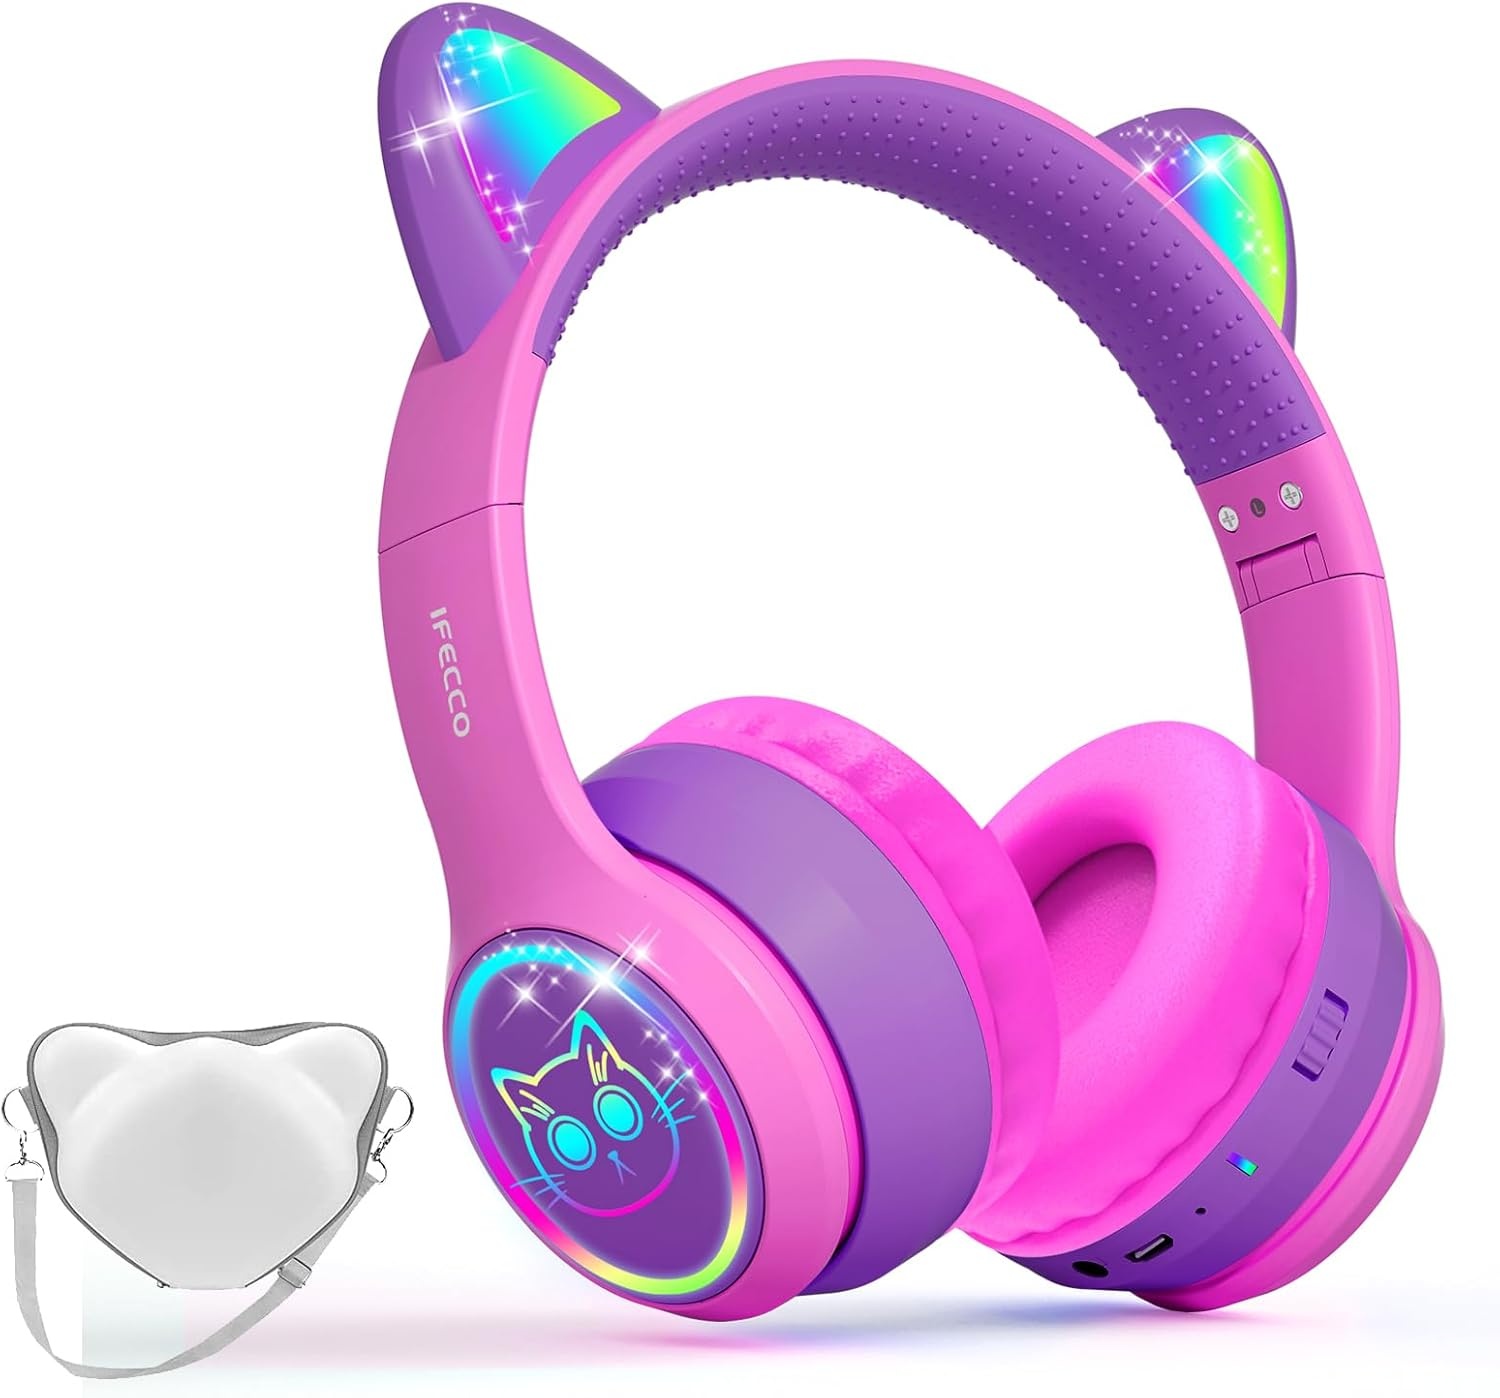
IFECCO Wireless Kids Headphones with Microphone,Foldable Cute Light Up Cat Ear Children Girls Bluetooth Headphones with Case for School Gifts Travel
Overview Brand : I love e iFecco Color : rose purple Ear Placement : Over Ear Form Factor : Over Ear Impedance : 32 Ohm About this item Safer Volume Levels:choose headphones for kids which can keep your kids's ear not only comfortable but also prtotectd.Ifecco special designed cute cat ear headphones use soft memory-protein foam earpads for a better comfortable fit and volume-limiting circuitry to keep the volume within 95 dBA to protect children'hearing. Good Sound Quality:we do not compromise the sound quality,although younger kids may not be as discerning as adult when it comes to sound quality;The Ifecco bluetooth headphones features pleasant and clear sound, build-in HD microphone,allows you kids to talk to teachers or friends smoothly on their online learning device Wired/wireless Headphones for School:the new 5.3 bluetooth technology provides a more reliable wireless connection and easy pairing for music,watching cartoons,travel,school and gaming within 10M/30ft range;A 3.5mm aux cable also supplied that you can connect directly to devices as wired headphones mode Cute Kids Wireless Headphones:the light up and flash mode make the headphones more interesting and Let your children have the ability to light up the room and shine with the rhythm of the music.We use the reinforced material to prevent these toddler headphones broken easily Long Battery Life: the Ifecco child wireless headset provide 30 hours nonstop listening time which means your kids can spend more uninterrupted time with their favorite sound Best Gifts for Kids- The kids headphones is an ideal gifts as a Christmas gifts birthday gifts holiday gifts for your children during age from 3-10 years,and the kids wireless headphones with case.
Brand: IFECCO
Category: Electronics > Audio > Audio Components > Headphones & Headsets > Headphones > Over-Ear Headphones